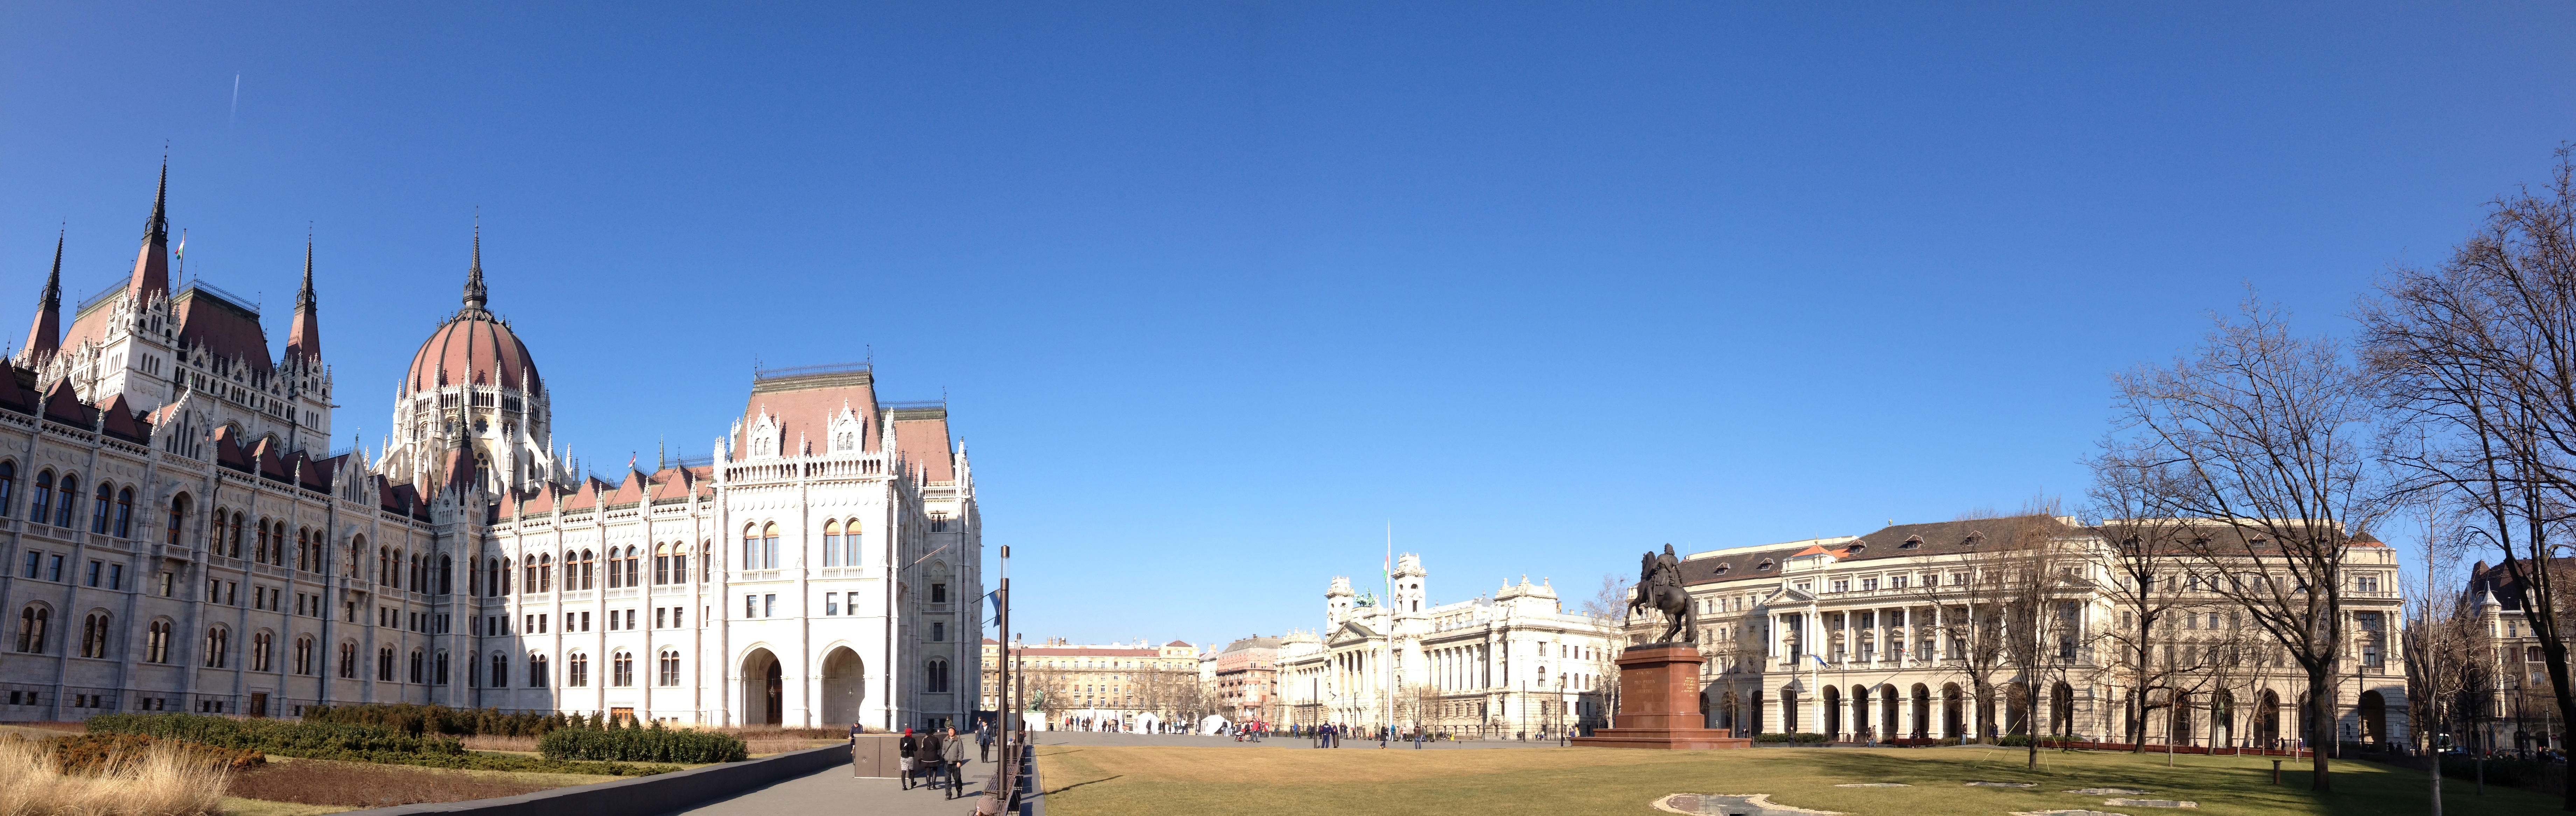
tree, nature, outdoor, architecture, sky, town, view, building, palace, old, city, monument, cityscape, panorama, travel, europe, spring, green, plaza, park, landmark, property, sightseeing, blue, cathedral, tourism, waterway, capital, parliament, budapest, hungary, history, day, european, famous, estate, hungarian, tours